Zizek!

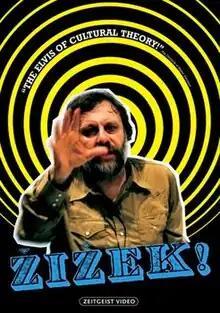
DVD cover

Zizek! or Žižek! is a 2005 documentary film directed by Astra Taylor. An international co-production of the United States and Canada, its subject is philosopher and psychoanalyst Slavoj Žižek, a prolific author and former candidate for the Presidency of Slovenia.